Town-class cruiser (1910)

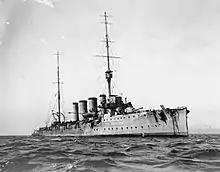
at Valparaiso in Chile before the Battle of Coronel, 1 November 1914

The 1911–1912 Programme brought the "Birmingham" subclass. Three ships were ordered for the Royal Navy, commissioning in 1914. A fourth, similar, ship, "Adelaide", was built in Sydney for Australia. The First World War caused the construction of "Adelaide", which was reliant on materials and parts from the United Kingdom, to be heavily delayed, with "Adelaide" not completing until 1922. They were closely based on the "Chatham" subclass but with a revised armament. While in theory, three guns could fire forwards in the previous arrangement (the forward centreline gun and the forward two waist guns), in practice the effects of blast from the waist guns on the bridge and conning tower prevented this. The solution was to mount two guns side-by side on the forecastle, forward of the bridge, giving a total armament of nine BL 6 inch Mk XII guns. The remainder of the armament was unchanged (i.e. four 3-pounder saluting guns and two submerged 21-inch torpedo tubes).